Bulandra Theatre

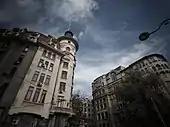
The building containing "Sala Liviu Ciulei (Izvor)"

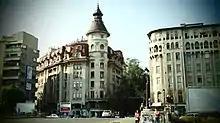
Another view of the Izvor building

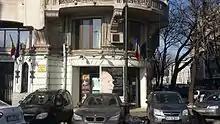
"Sala Toma Caragiu"

The Bulandra Theatre in Bucharest, Romania was founded in 1947 as Teatrul Municipal; its first director was Lucia Sturdza-Bulandra, one of the leading Romanian stage actresses of her generation. Liviu Ciulei was director between 1963 and 1972; one of the most important directors since then was Ștefan Iordănescu (1999–2002), who restructured the theatre management. From 2002 until his death in 2019, the theatre was directed by Alexandru Darie; as of 2020, the director is Vlad Zamfirescu.